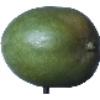
Label: Mango 1